Lytle family

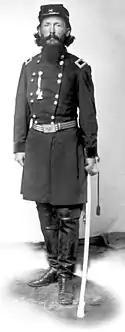
Brig. Gen. Wm. Haines Lytle in 1863, by Mathew Brady.

Brigadier Gen. William Haines Lytle (1826–1863) was a lawyer, educated man and syndicated poet (in newspapers). His poems spoke of courage, loss, the glory of war and tales of gallantry. He led the Irish troops (the most recent immigrants to the U.S.) and was so admired by his troops that six weeks before his death they presented him with a medal to show their affection. His most famous poem, "Antony and Cleopatra", was beloved by both North and South in antebellum America and regularly memorized by school children in the U.S. through the 1940s. General William Haines Lytle died leading a charge at Chickamauga in the Civil War. Lytle Hill, in Chickamauga and Chattanooga National Military Park, is named for him and a monument in the shape of a pile of cannonballs marks the spot where he fell. When he was shot, he fell from his horse with a half-finished poem in his pocket. A southern soldier who served with him in the Mexican–American War, stood guard over his body until arrangements could be made to return his body to the North. A Guard of Honor composed of fifteen officers and men from the 10th Ohio Volunteer Infantry was appointed to escort Lytle's body from Chickamauga to Cincinnati. Under a flag of truce, both southern and northern soldiers escorted his body to Louisville where it was loaded on a paddle-wheeler and returned to Cincinnati. Since most soldiers were buried where they fell in the Civil War, few bodies were returned to their families. The city immediately went into mourning with all the windows of the stores draped in black. His horse, Fallaballaugh, another gift from his troops, led a parade down 4th street, with Lytle's boots turned backwards in the stirrups to represent a riderless horse. A long line of dignitaries followed the coffin.